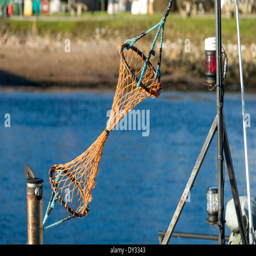
double cone shaped net signifying that a vessel is engaged in fishing .